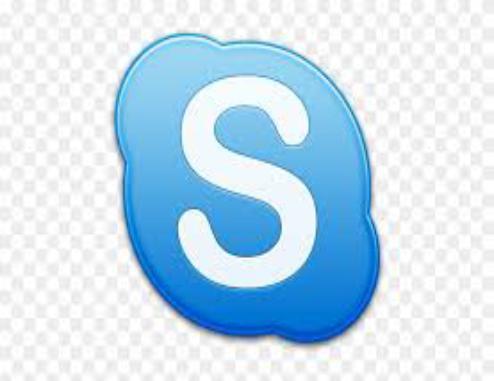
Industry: Others